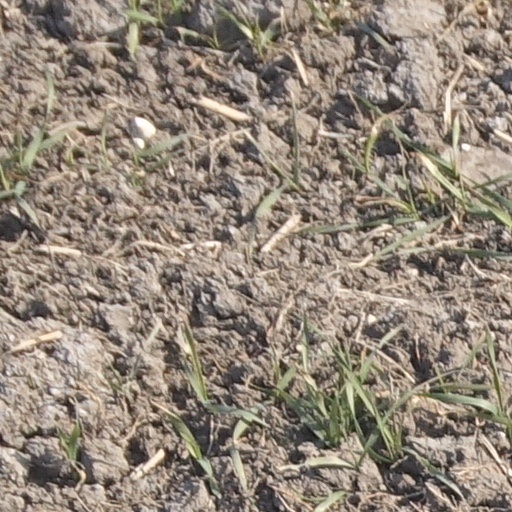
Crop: wheat